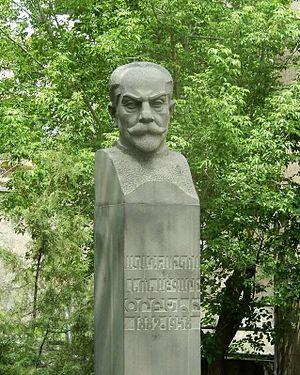
La liste de statues d'Erevan regroupe l'ensemble des statues de la ville d'Erevan en Arménie. Cette liste se veut aussi exhaustive que possible.